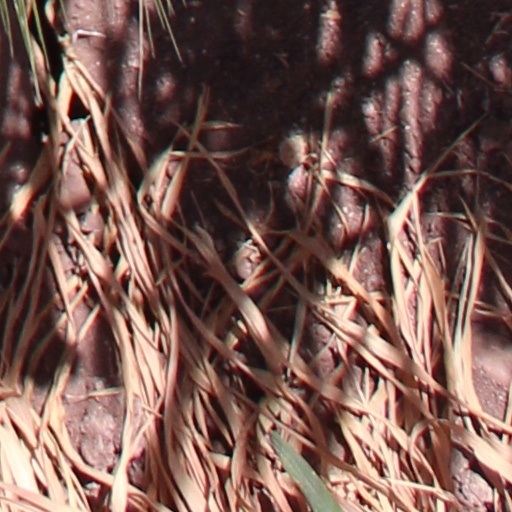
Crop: wheat